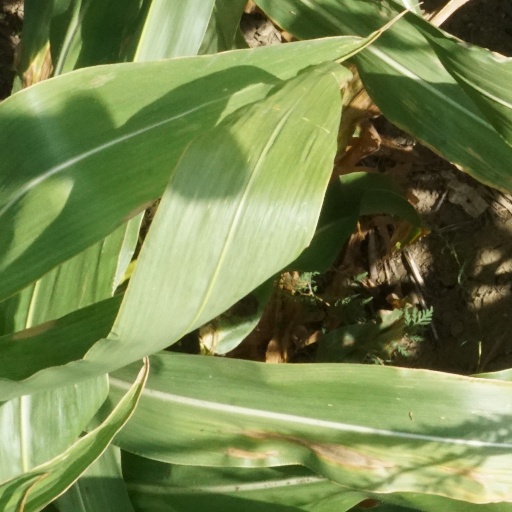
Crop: maize; corn